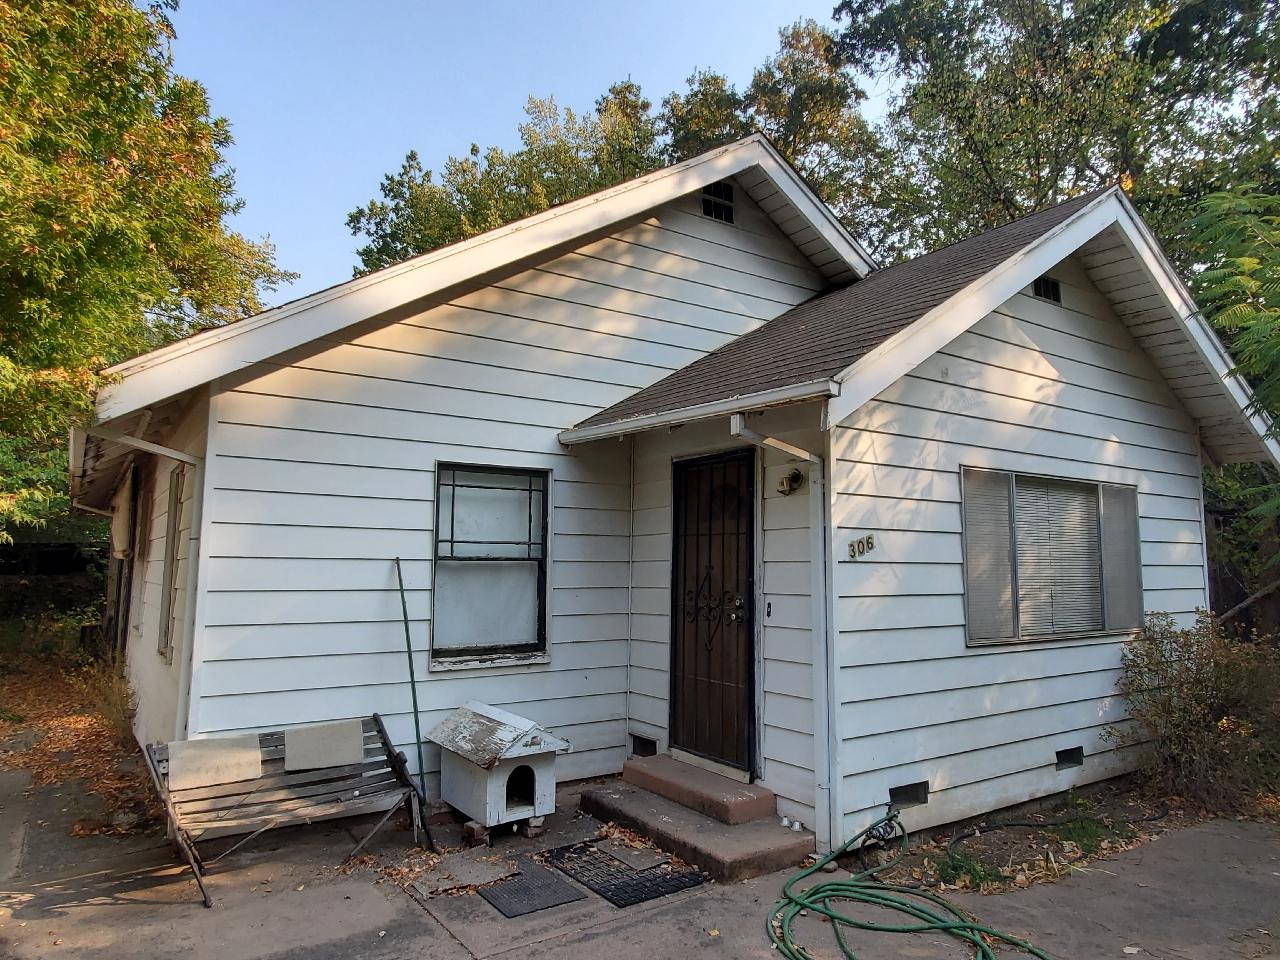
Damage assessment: no_damage